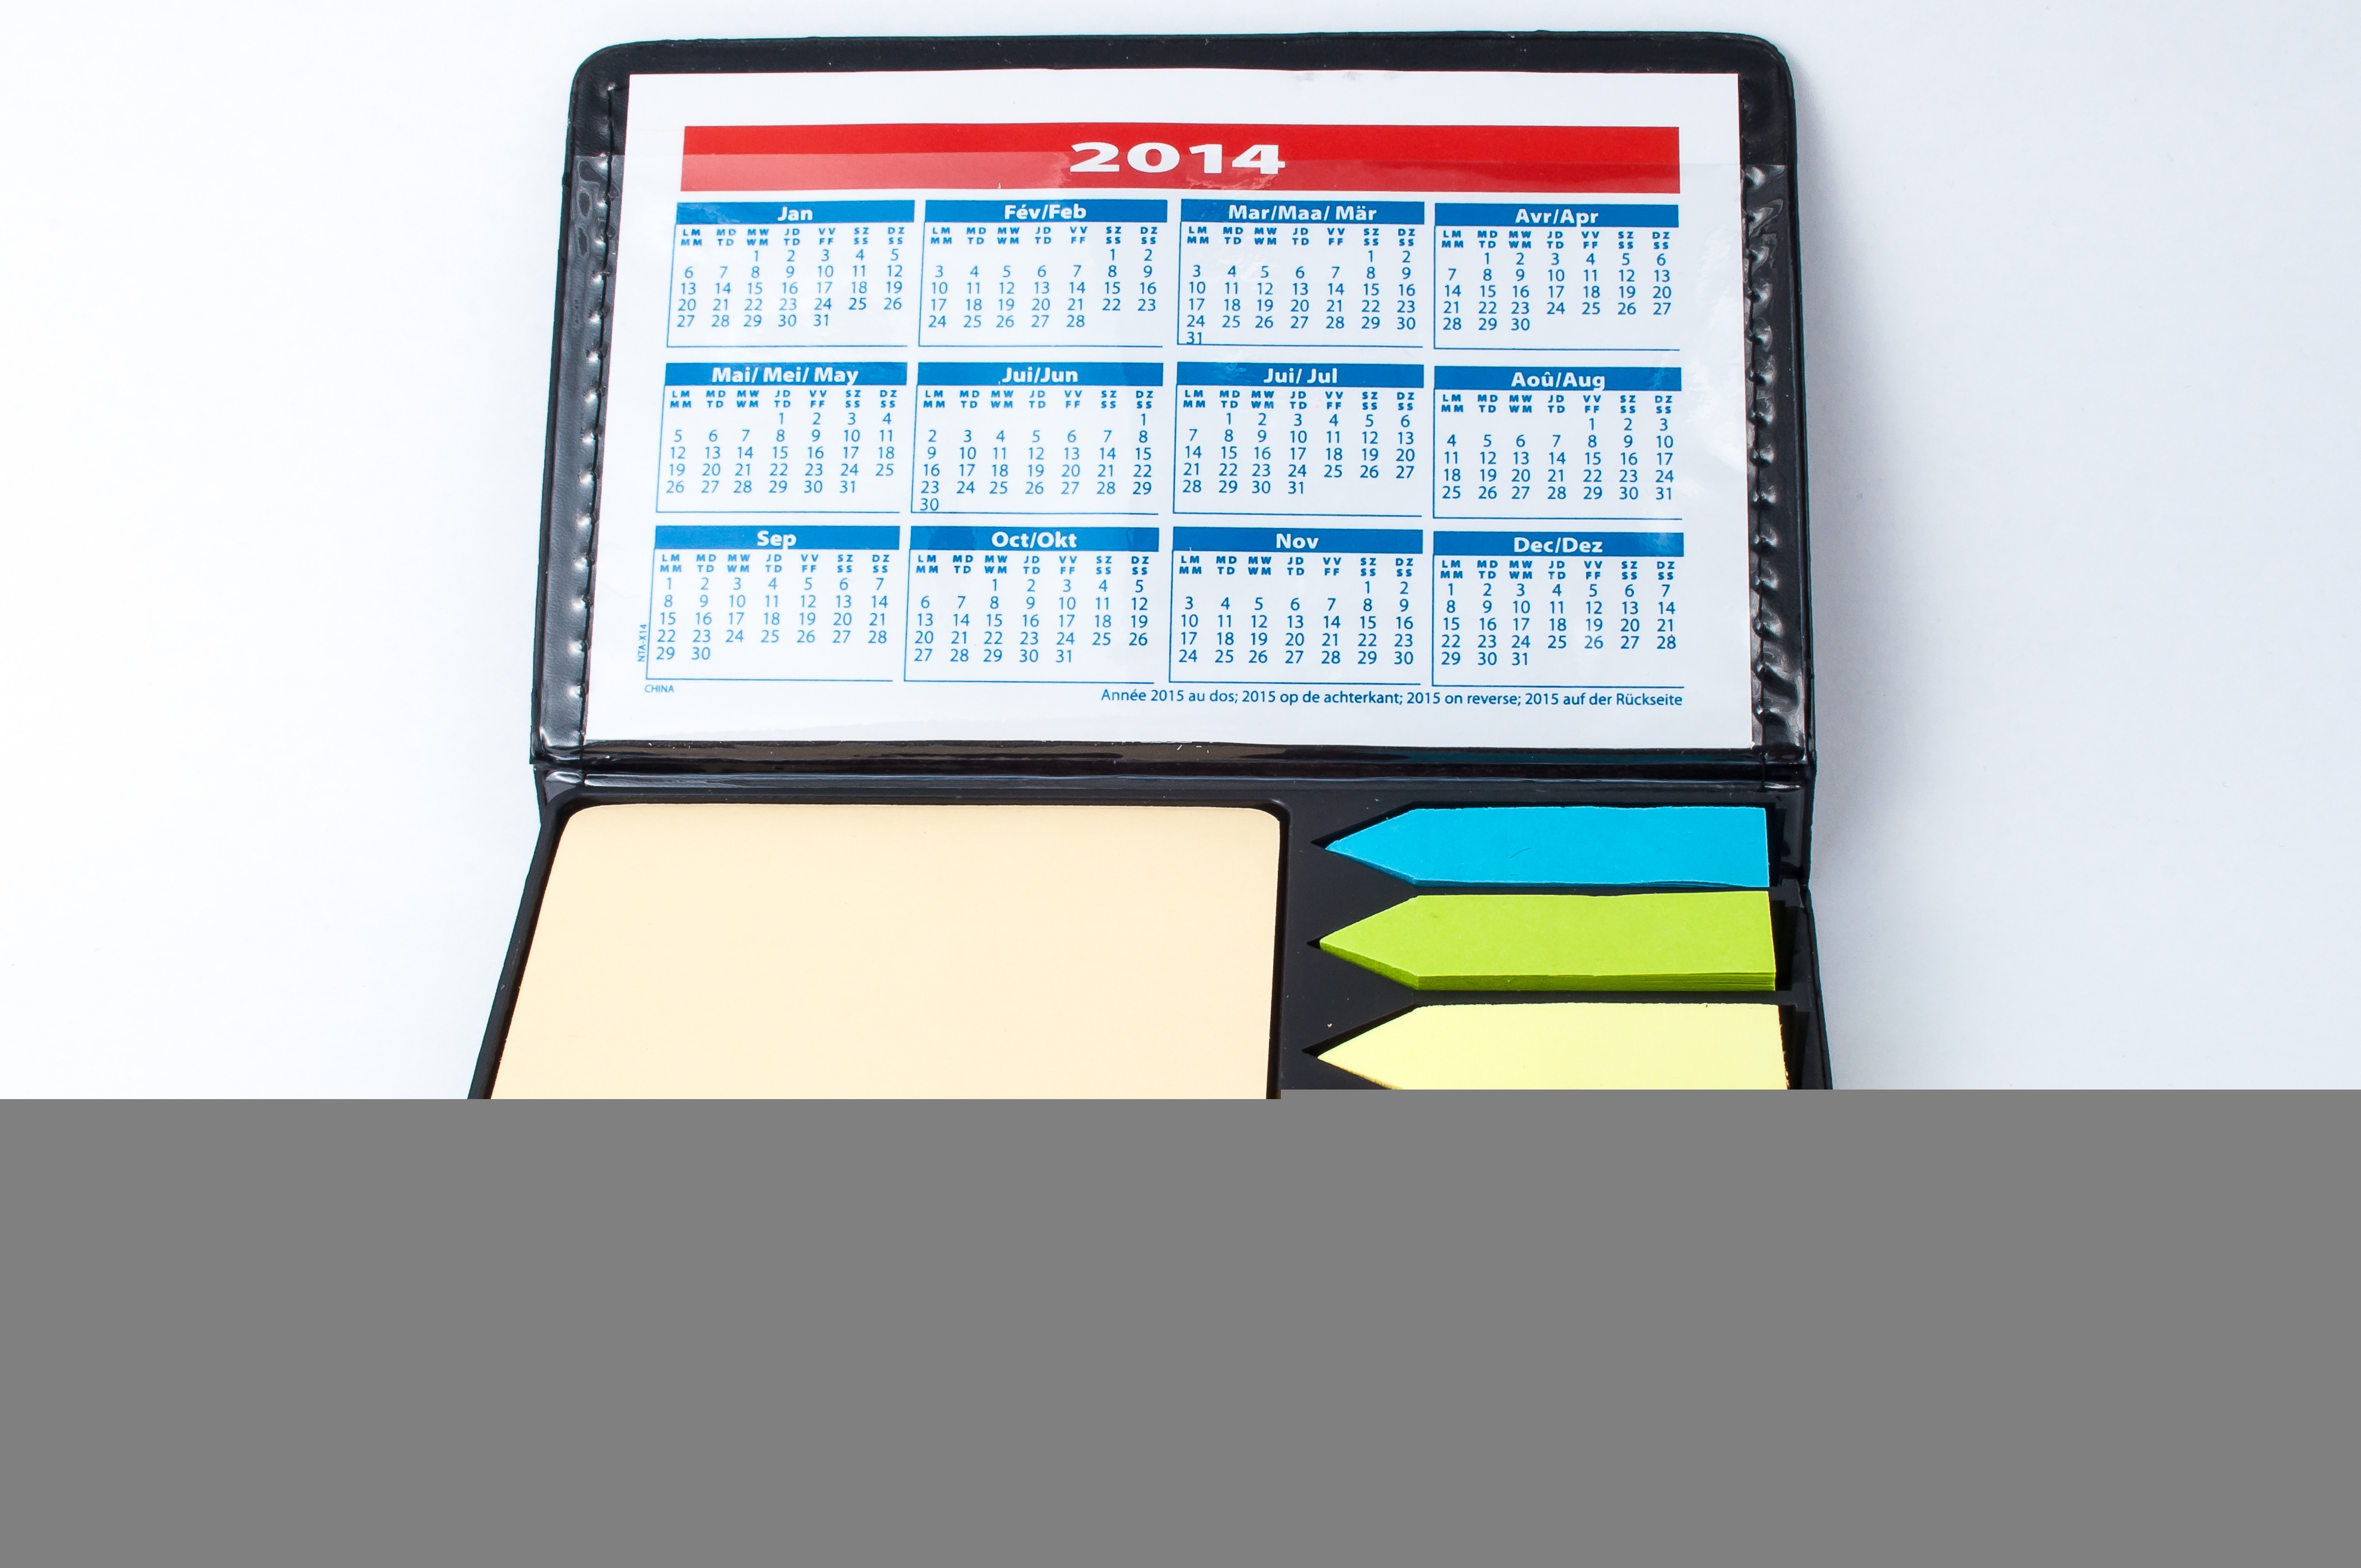
writing, notepad, note, brand, cash, text, document, list, notes, sticky note, post it, adhesive note, sticky notes